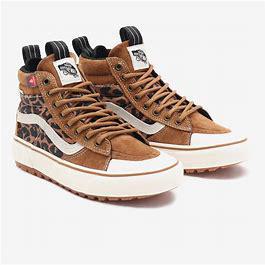
Brand: Vans
Model: SK8 Hi MTE